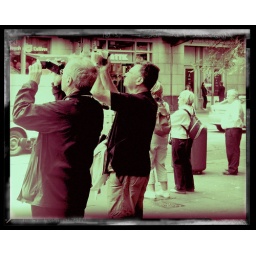
Tourists in Sydney. They were taking photos of the Monorail train flying over Pitt Street. Taken with iPhone 4